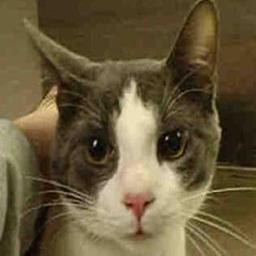
Animal: cats